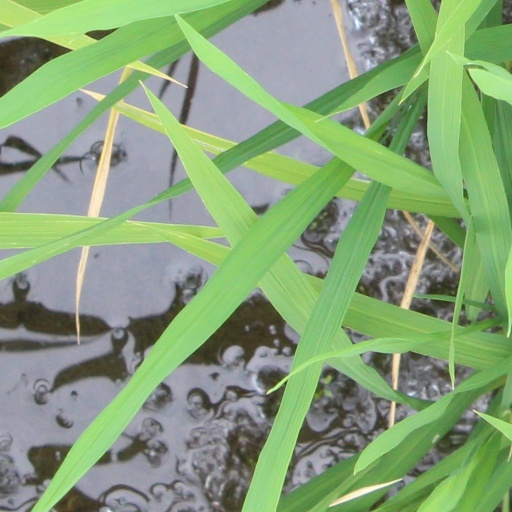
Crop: rice